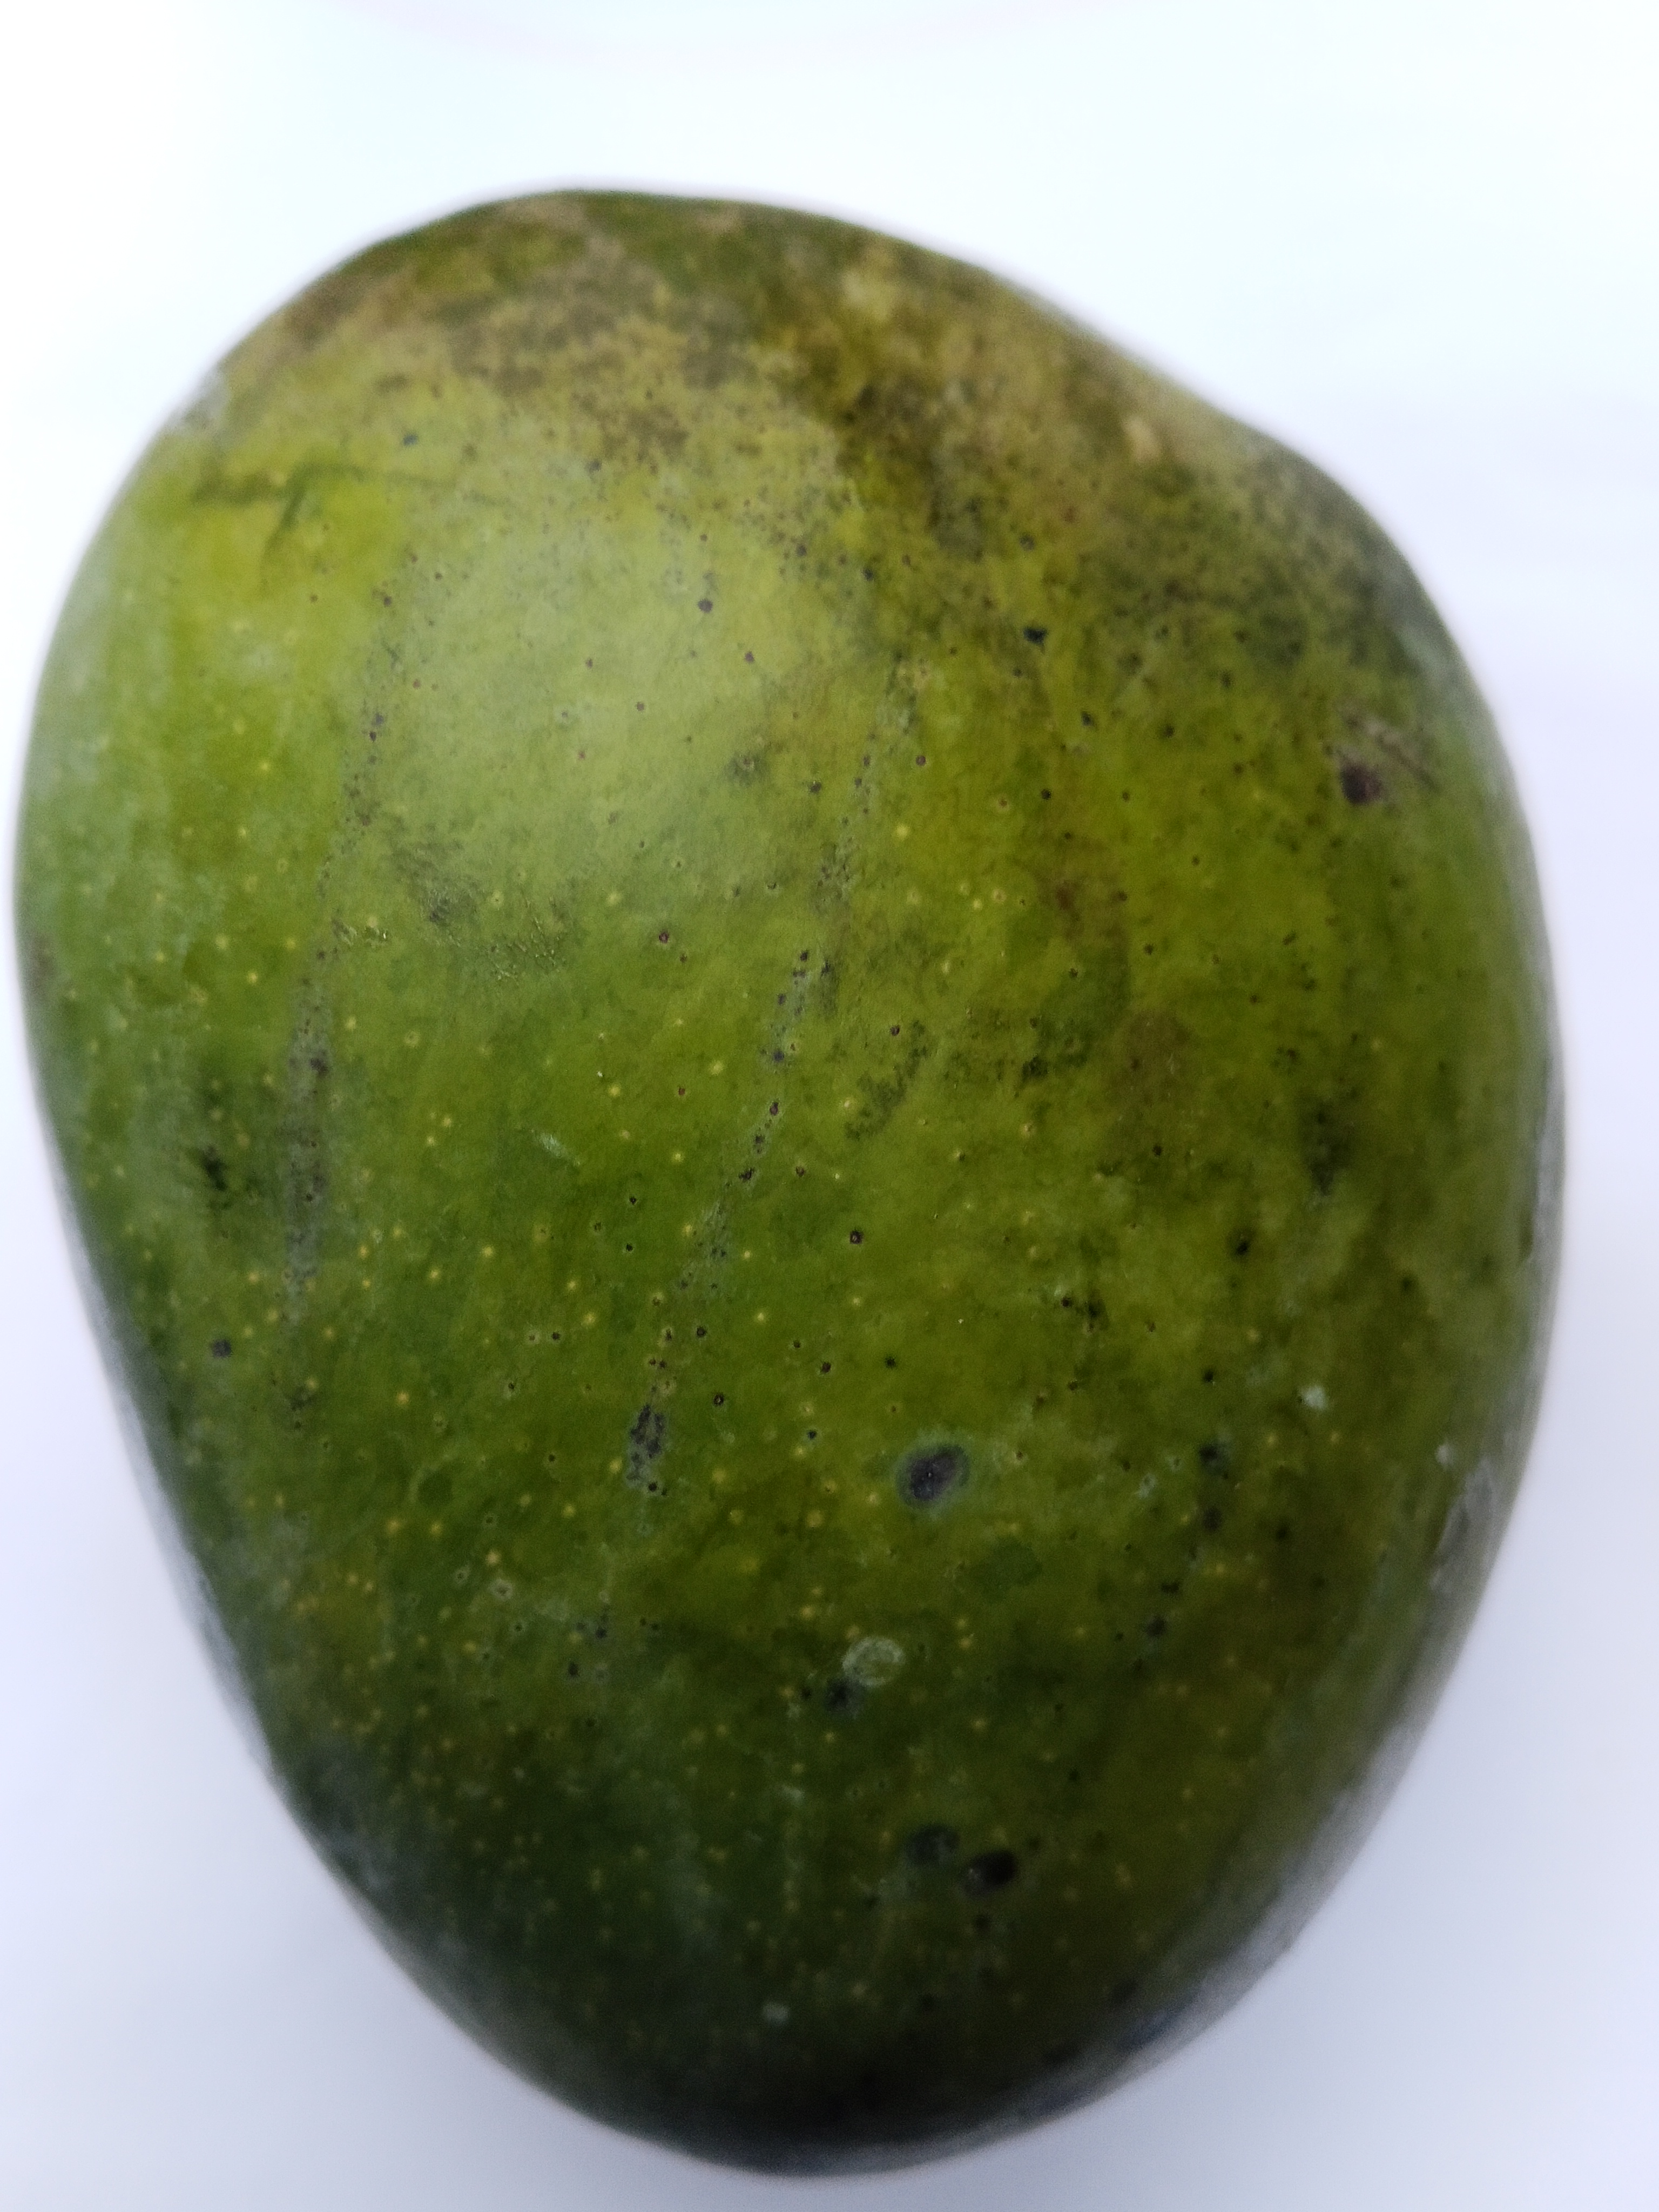
Mango variety: Bari 4